Jorge Argüello

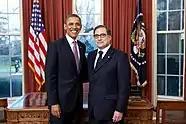
Argüello with U.S President Barack Obama.

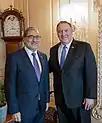
Argüello with U.S Secretary of State Mike Pompeo.

Argüello was born in Córdoba in 1956 as the first of four children by Jorge Marcelo Argüello Varela and Raquel Luque Colombres. He graduated from Rochester Community High School, Rochester, Indiana, in 1974, and returned to Argentina, where he enrolled at the University of Buenos Aires and earned a law degree in 1985. He later earned a master's degree in Administration and Public Affairs at the University of San Andrés (Argentina), and authored numerous articles and books on democratic participation. Argüello is married to journalist Erika Grinberg, and has a son and three daughters.